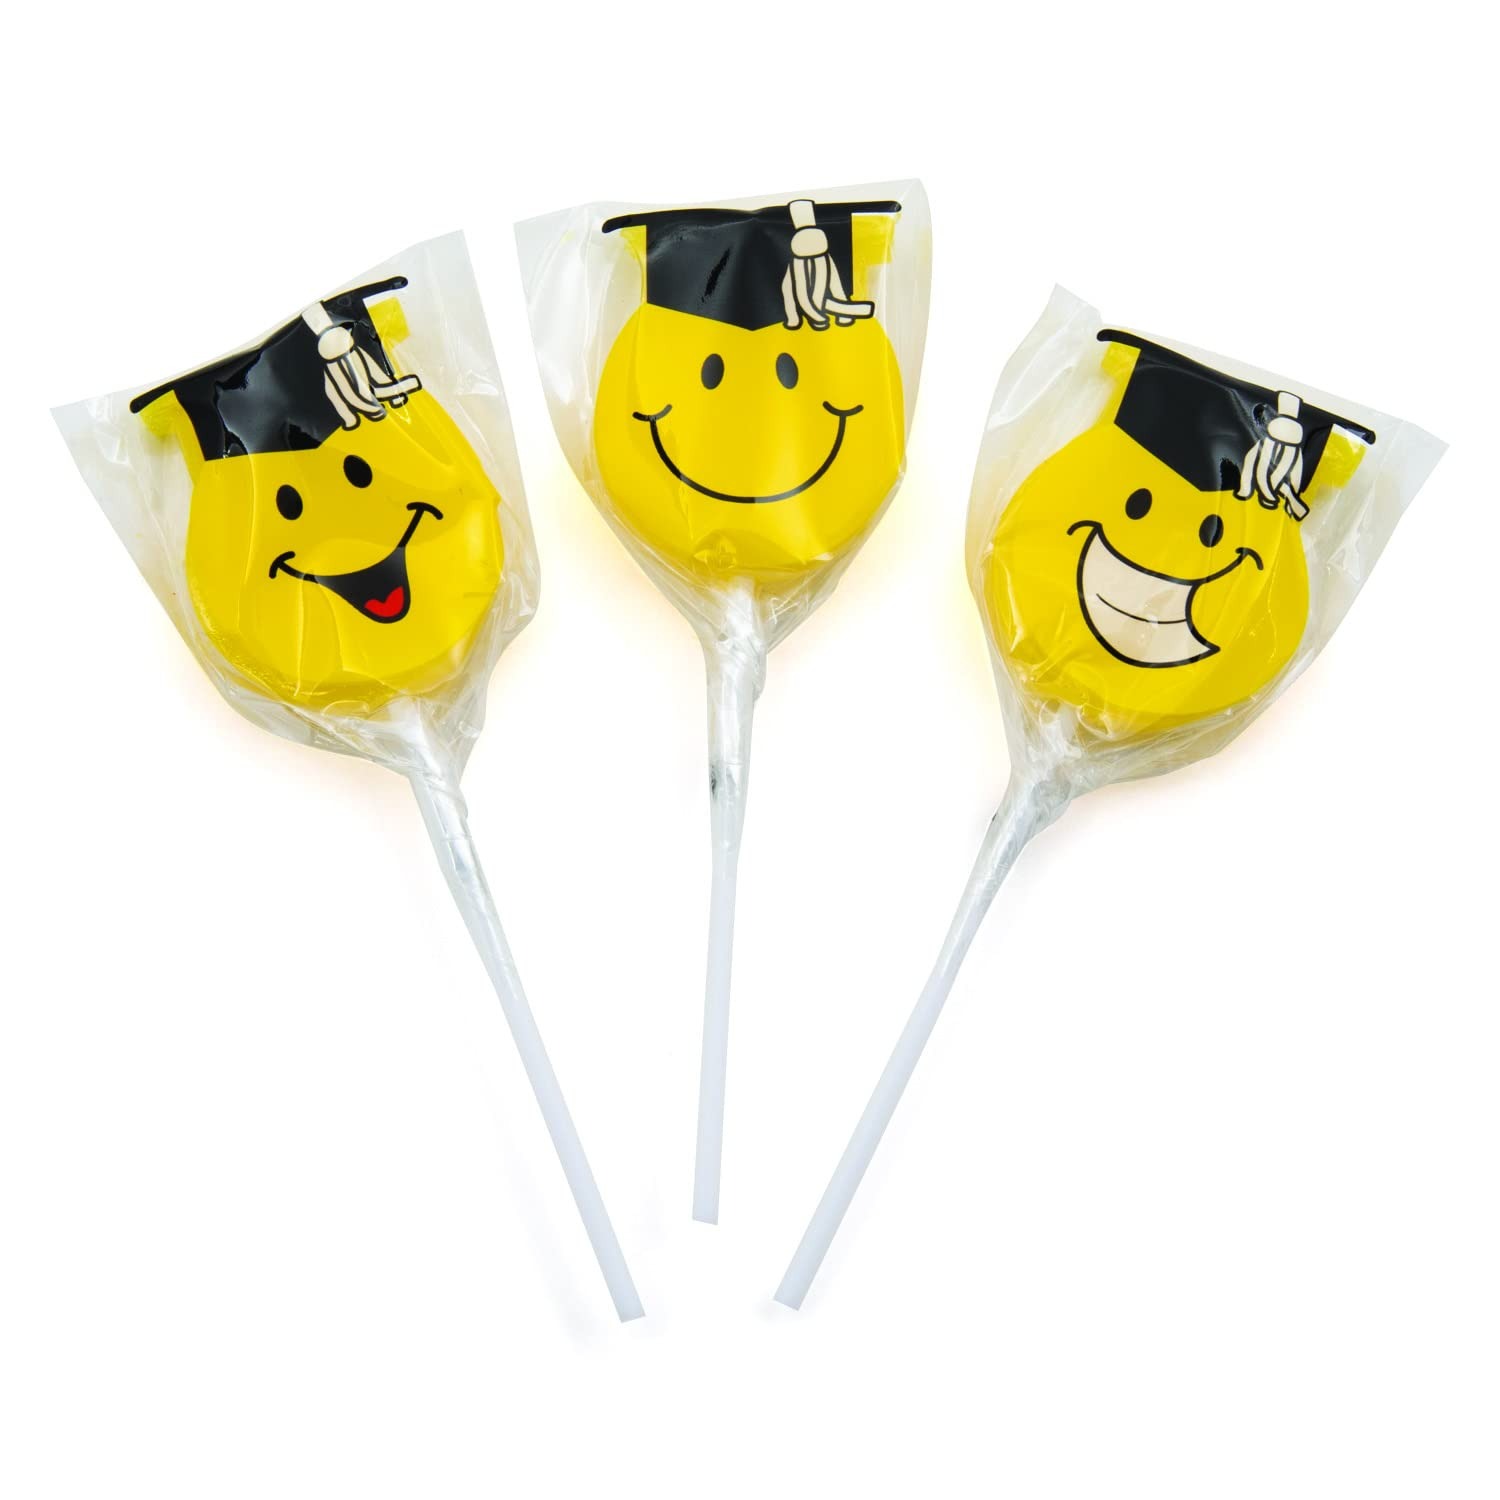
Item Name: Fun Express - Smile Face Graduation Suckers for Graduation - Edibles - Sucker & Pop - Character Suckers - Graduation - 12 Pieces
Bullet Point 1: FUN GOODY BAG STUFFERS: Fill up favor bags with smaller gifts like keychains, bracelets or glasses and hand them out to a graduating class as they arrive to the ceremony or reception.
Bullet Point 2: A GREAT PICK FOR ANY AGE: Whether your student’s graduating elementary school or college, our delightful gifts and handouts make a great addition to any graduation celebration!
Bullet Point 3: MAGICAL GRADUATION MOMENTS AWAIT AT ORIENTAL TRADING: Skip the stress and mess of shopping around for graduation essentials by grabbing everything you need on our website! Find decorations, tableware, gifts and so much more, available in a variety of themes and school colors.
Bullet Point 4: THANK FRIENDS & FAMILY FOR ATTENDING: Small graduation-themed gifts and favors can be spread on reception tables or displayed in containers for guests to grab.
Product Description: Looking for graduation party ideas? These suckers can be placed out on the snack table for guests to grab, or put them in goody bags with other graduation party favors. Create your own snack table centerpiece or accent piece by placing the suckers at varying heights in another graduation decoration containers, jars and buckets found on this website. Individually wrapped. Fat-free. Candy is non-returnable. For more information, visit our “Return Policy” page located on our website. Ingredient, nutrition, allergen and other product information are provided on our Web and Mobile sites for reference purpose only, without warranty or representation as to accuracy. Manufacturers adjust their labeling regularly and are solely responsible for the accuracy of the information. For general questions concerning these items, please contact our customer service at 800-228-0475. Size: Each 2"" pineapple-flavored sucker is on a 3 1/2"" plastic stick. Total wt., 7 oz. Quantity: 12. Pineapple flavor.
Value: 7.2
Unit: Ounce

Price: 14.2